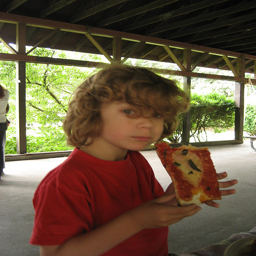
A little boy holds a piece of pizza by his face.
a small child holding a  piece of pizza
Small boy eating pizza in a park in a shelter.
The boy in the red shirt has pizza.
A little boy holds up a piece of pizza for the camera.